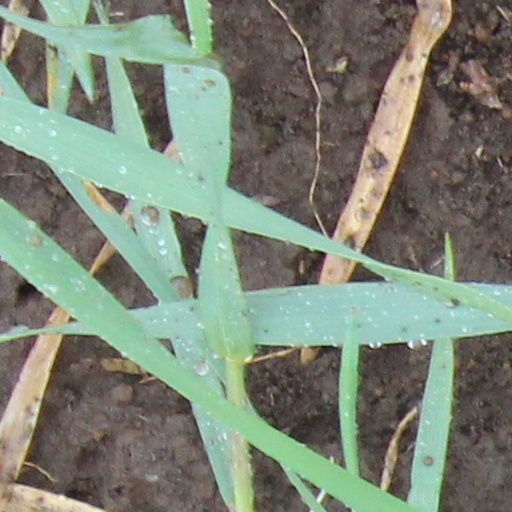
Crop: wheat